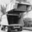
Label: truck